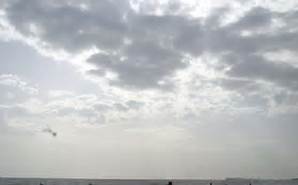
Weather: cloudy or overcast